Lockheed YF-22

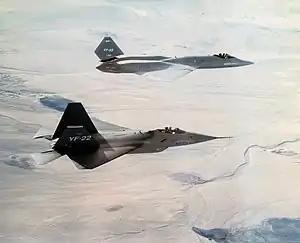
Two different jet aircraft in flight towards right of screen.

Having performed poorly during ATF concept exploration while also losing the ATB to Northrop who had a curved surface design, Lockheed abandoned faceting in 1984 and began incorporating curved shapes and surfaces. Although its analytical tools were initially not able to calculate for such shapes, good empirical results from radar range testing at Helendale, California, gave Lockheed confidence in designing a stealthy aircraft with smooth, curved surfaces, thus greatly improving its aerodynamic characteristics. As Lockheed gradually became able to analyze curved shapes, the final design submitted for Dem/Val, designated Configuration 090P, would have an arrowhead-like forward fuselage shape, swept trapezoidal wings, four empennage tail surfaces, S-shaped inlet ducts obscuring the engine face, and an internal rotary missile launcher. In addition to the change in aircraft design, Lockheed also shifted much more engineering talent and manpower to its ATF effort, appointing Sherman Mullin as the program manager, and had its draft proposals aggressively red-teamed by a group led by retired Air Force general Alton D. Slay. The resulting proposal improvements were substantial, particularly the systems engineering volume.